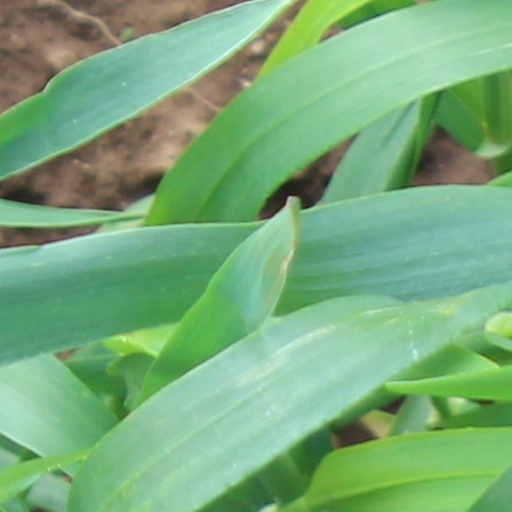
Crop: wheat